Propaganda in Augustan Rome

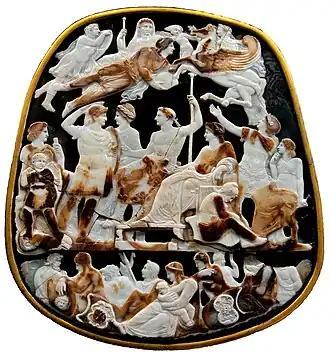
The Great Cameo of France with an allegory of Augustus and his family

The role of the imperial family in regards to the women, was to decorate and boast Augustus’s image and virtue.